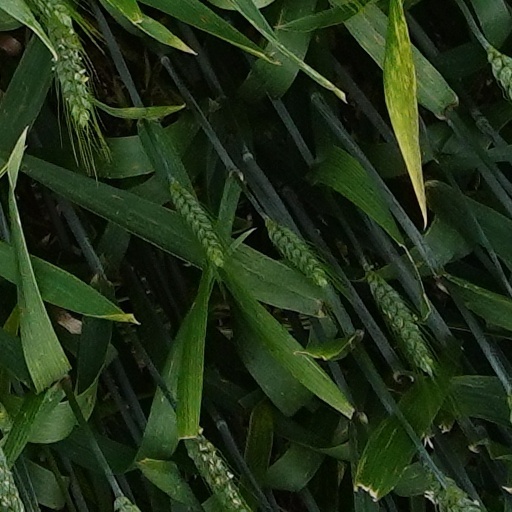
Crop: wheat